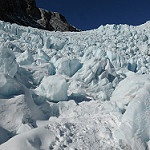
Scene: Outdoor